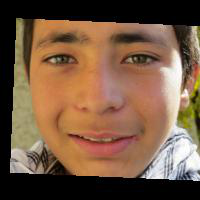
Age group: age 11-20